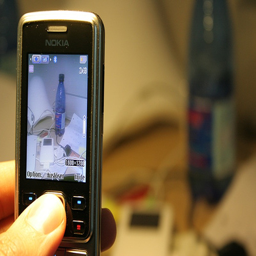
Someones finger on their cell phone with a bottle and mp3 player on the cell phone screen
a person is looking at a camera on a phone
A hand holds a cell phone and photographs a nearby bottle.
A hand holds a phone taking a picture of a nearby bottle.
Someone taking a photo of their desk with a cell phone
A photo taken of some things from a cell phone.